Michel Arrivé

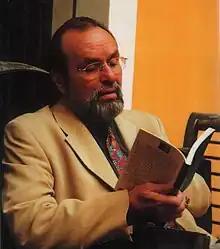

Michel Arrivé (7 December 1936 – 3 April 2017) was a French novelist, short story writer, linguist and academic. He was a Professor of Linguistics and Semiotics at Paris Nanterre University from 1983 to 2006. He authored several novels and short stories.